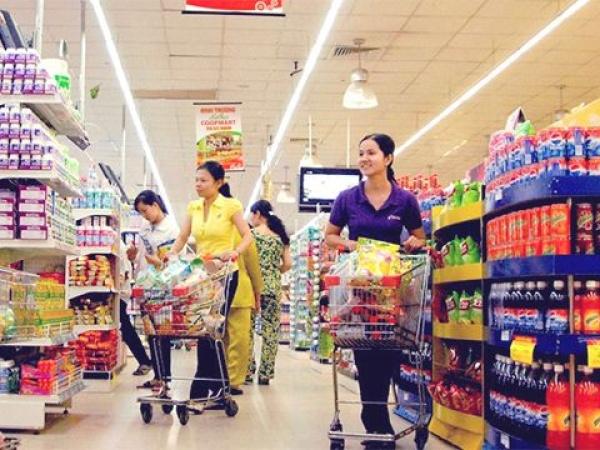
có nhiều hàng hoá xuất hiện trên những chiếc xe đẩy siêu thị